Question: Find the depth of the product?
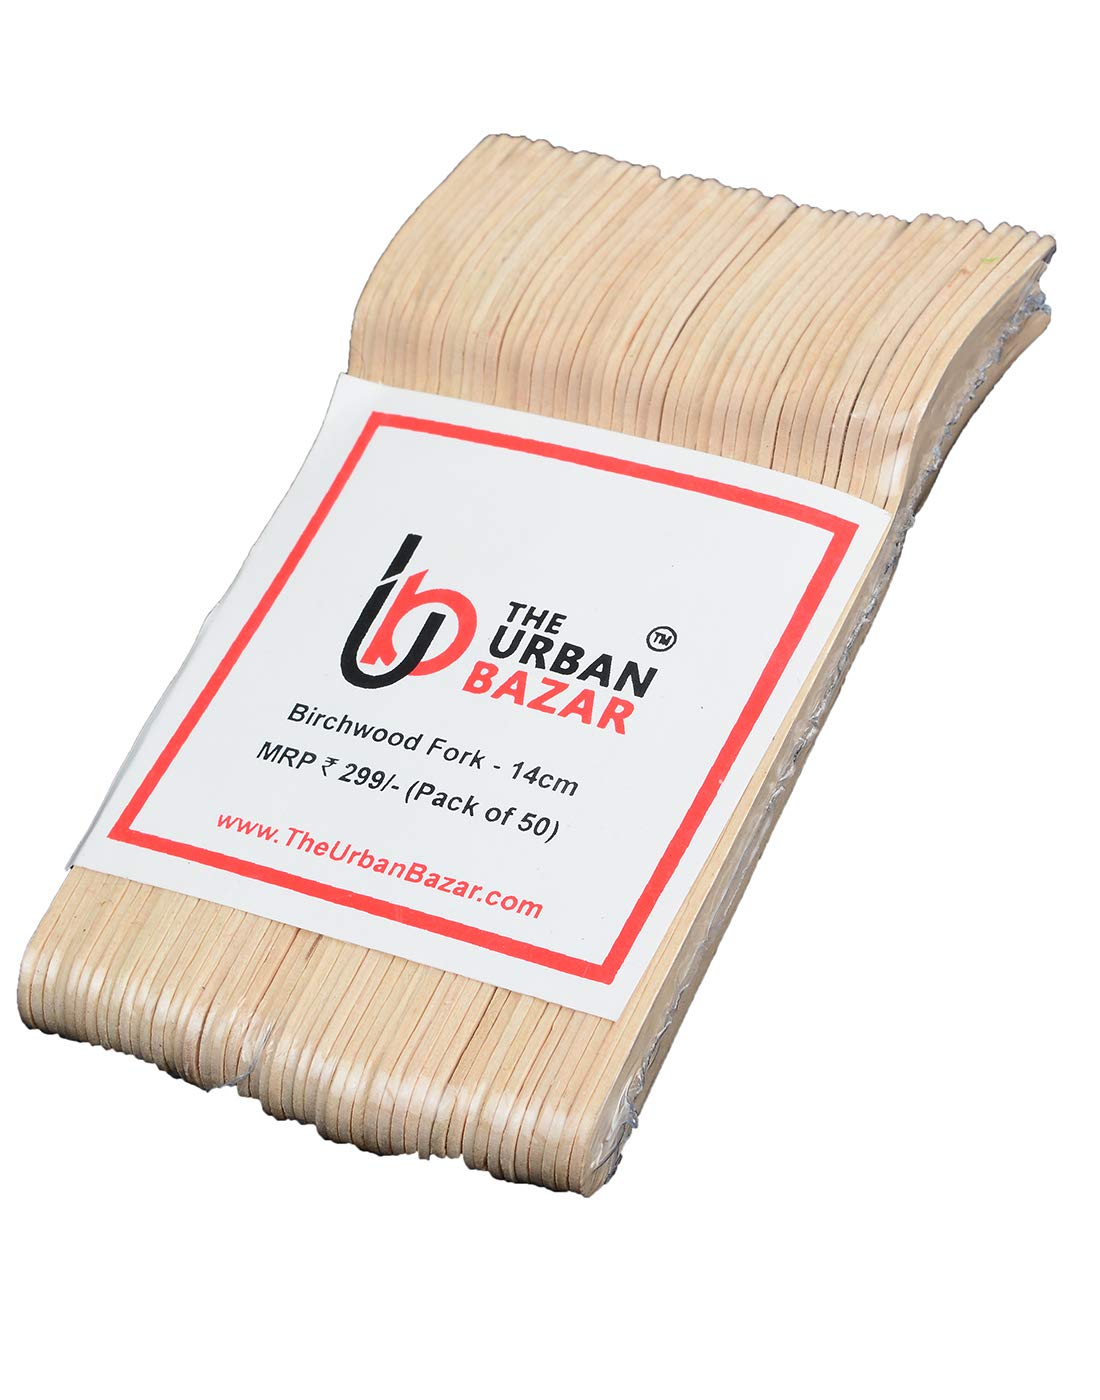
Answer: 14.0 centimetre